Zappe Boarding House

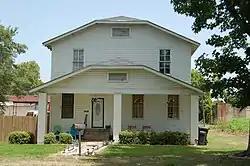

The Zappe Boarding House, located at 107 Virginia Avenue in Ferriday, Louisiana was built in 1922 with some elements of Craftsman architecture. It's a two-story building near where railroad tracks used to run.